River View Cemetery (Portland, Oregon)

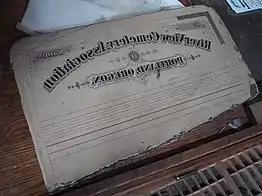
River View Cemetery Association lithographic stone used to print an early $500 bond or stock certificate.

River View Cemetery Association was founded as a non-profit cemetery by William S. Ladd, James Terwilliger, Henry Failing, Henry W. Corbett, Henry Pittock, Simon Benson, and others in 1882. All those who joined co-owned the cemetery. In 1902 a Roll Call statue was added to honor the 165 Oregonians who died in the Spanish–American War. The statue has stood for 121 years, it was stolen briefly in 2023, until it was found and returned to its post in 2024. The first adult burial was Dr. William Henry Watkins. In the 1940s a 135-person chapel was added, designed by Pietro Belluschi.